Brunswick Town Historic District

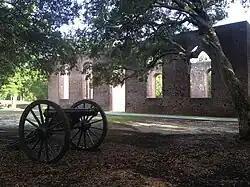
St. Philip's Church Ruins, a part of the district

The Brunswick Town Historic District is the site of the ruins of Brunswick Town, Russellborough, and Fort Anderson.